Eyre Hall

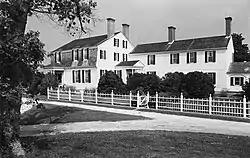
Eyre Hall

Eyre Hall is a plantation house located in Northampton, Virginia, close to Cheriton, and owned by the Eyre family since 1668. The property is one of the state's best preserved colonial homes with gardens among the oldest in the United States. The plantation was placed on the National Register on November 12, 1969. It was designated a National Historic Landmark on March 2, 2012.